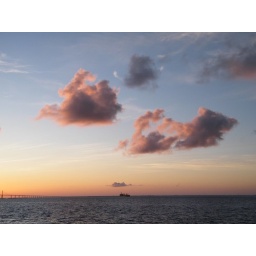
pink and purple clouds above the ship